The Church Mouse

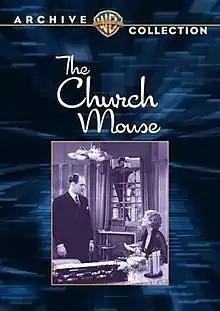
DVD cover

The Church Mouse is a 1934 British comedy film directed by Monty Banks and starring Laura La Plante, Ian Hunter and Edward Chapman. It was made by the British subsidiary of Warner Brothers at the company's Teddington Studios. It was made as a more expensive production than much of the studio's low-budget quota quickie output.